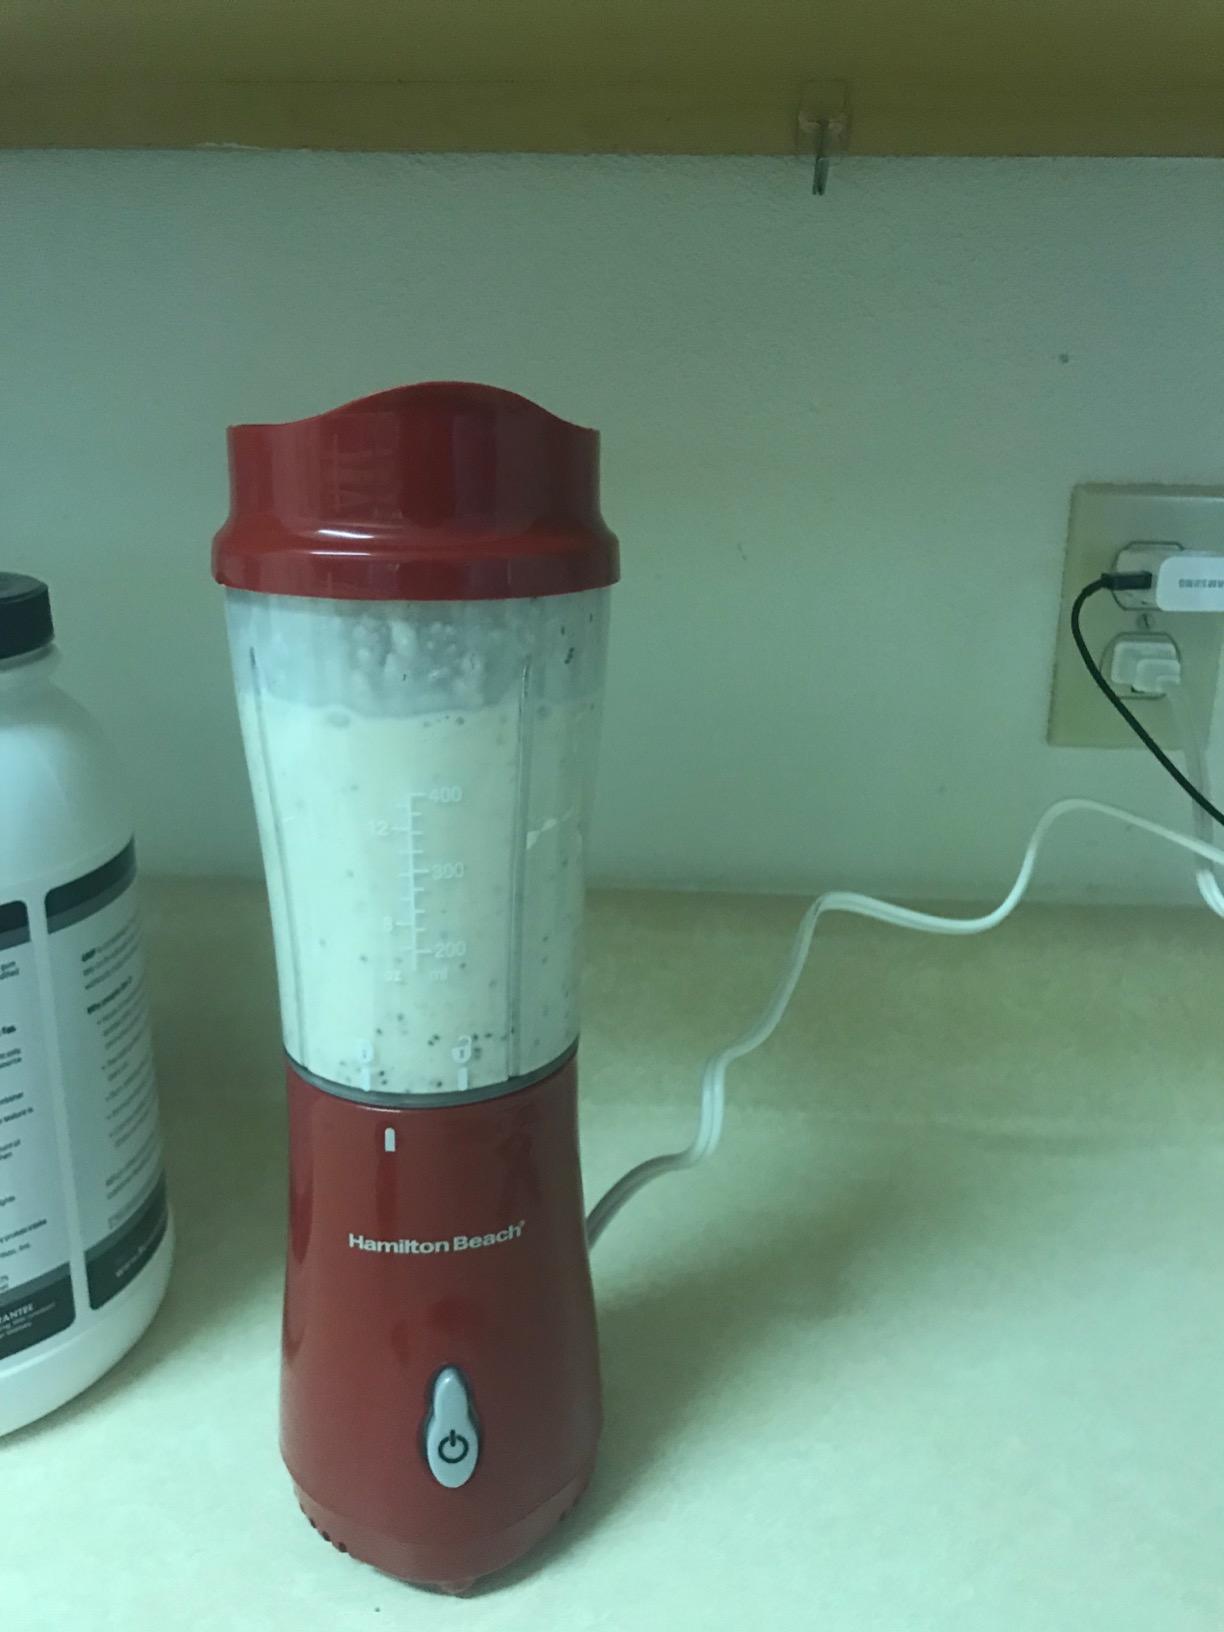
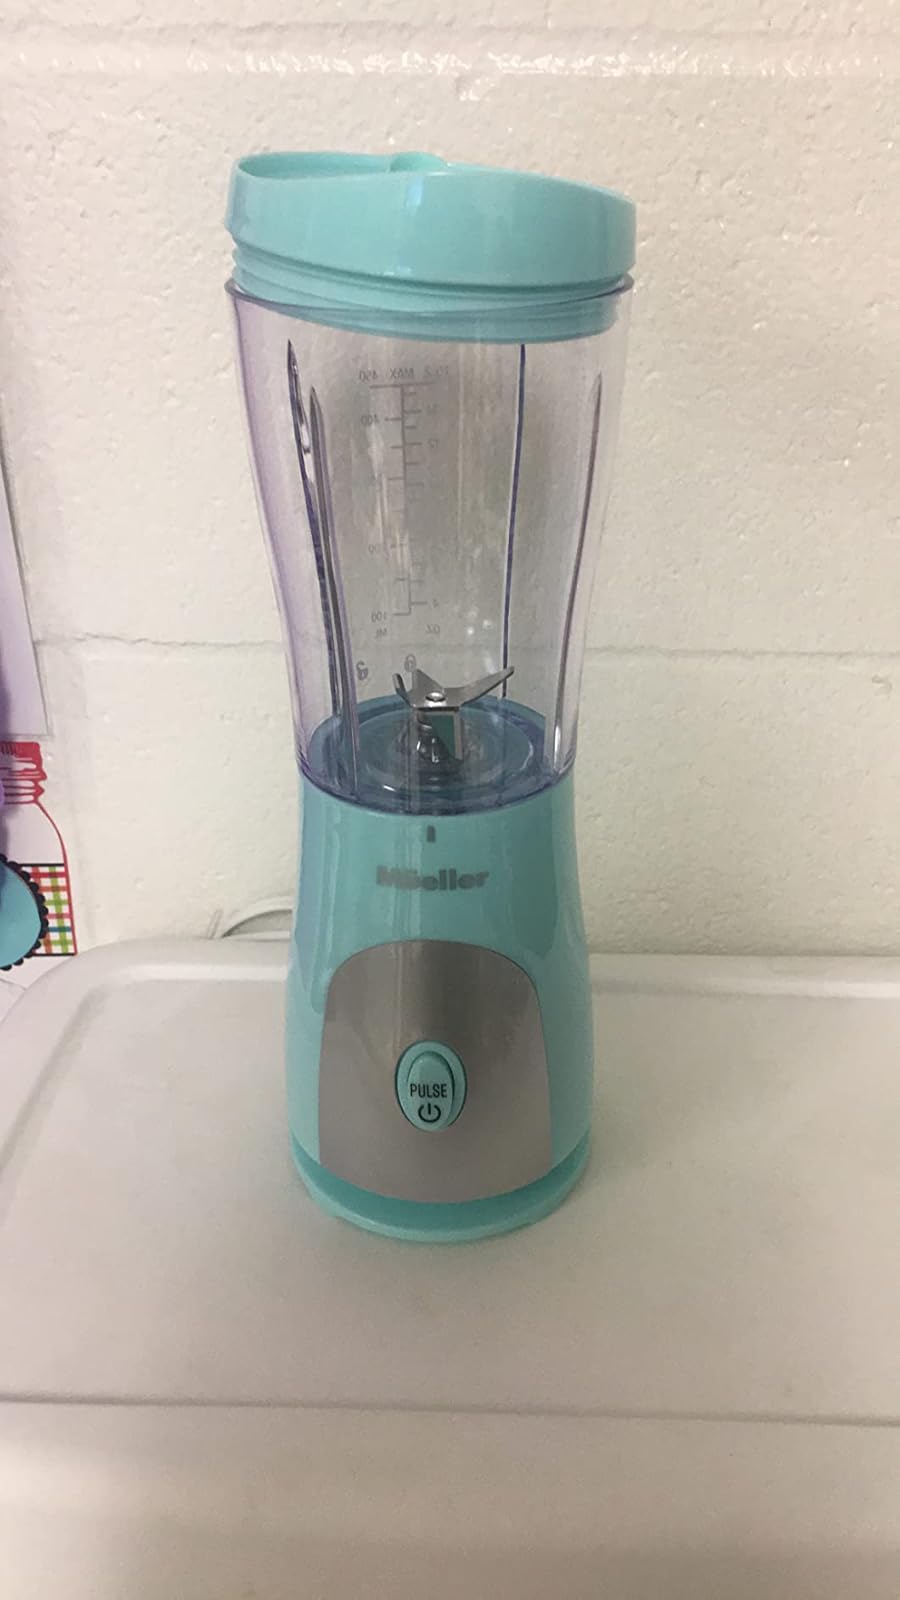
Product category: items_blender
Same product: no